St. Luke's Cultural Heritage Centre

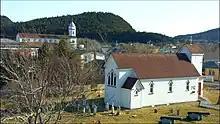
Shot of St. Luke's in front of Sacred Heart church in Placentia, Newfoundland

St. Luke's Cultural Heritage Centre (formerly "St. Luke's Anglican Church") is a heritage centre in the town of Placentia, Newfoundland and Labrador, Canada. Formerly an Anglican church, it has since been acquired by the Placentia Area Historical Society and is used for hosting events throughout the year. The historical society also owns the O'Reilly House Museum which is located next-door to the heritage centre. Until the 1950s, St. Luke's was considered the smallest church in Newfoundland.